Battle of Preston (1648)

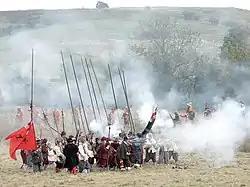

Both armies organised their infantry regiments into brigades of three regiments each, which doctrine suggested be deployed two regiments abreast, with the third behind as a reserve. The men in each unit would form four or five ranks and in a relatively loose formation, with about of frontage per